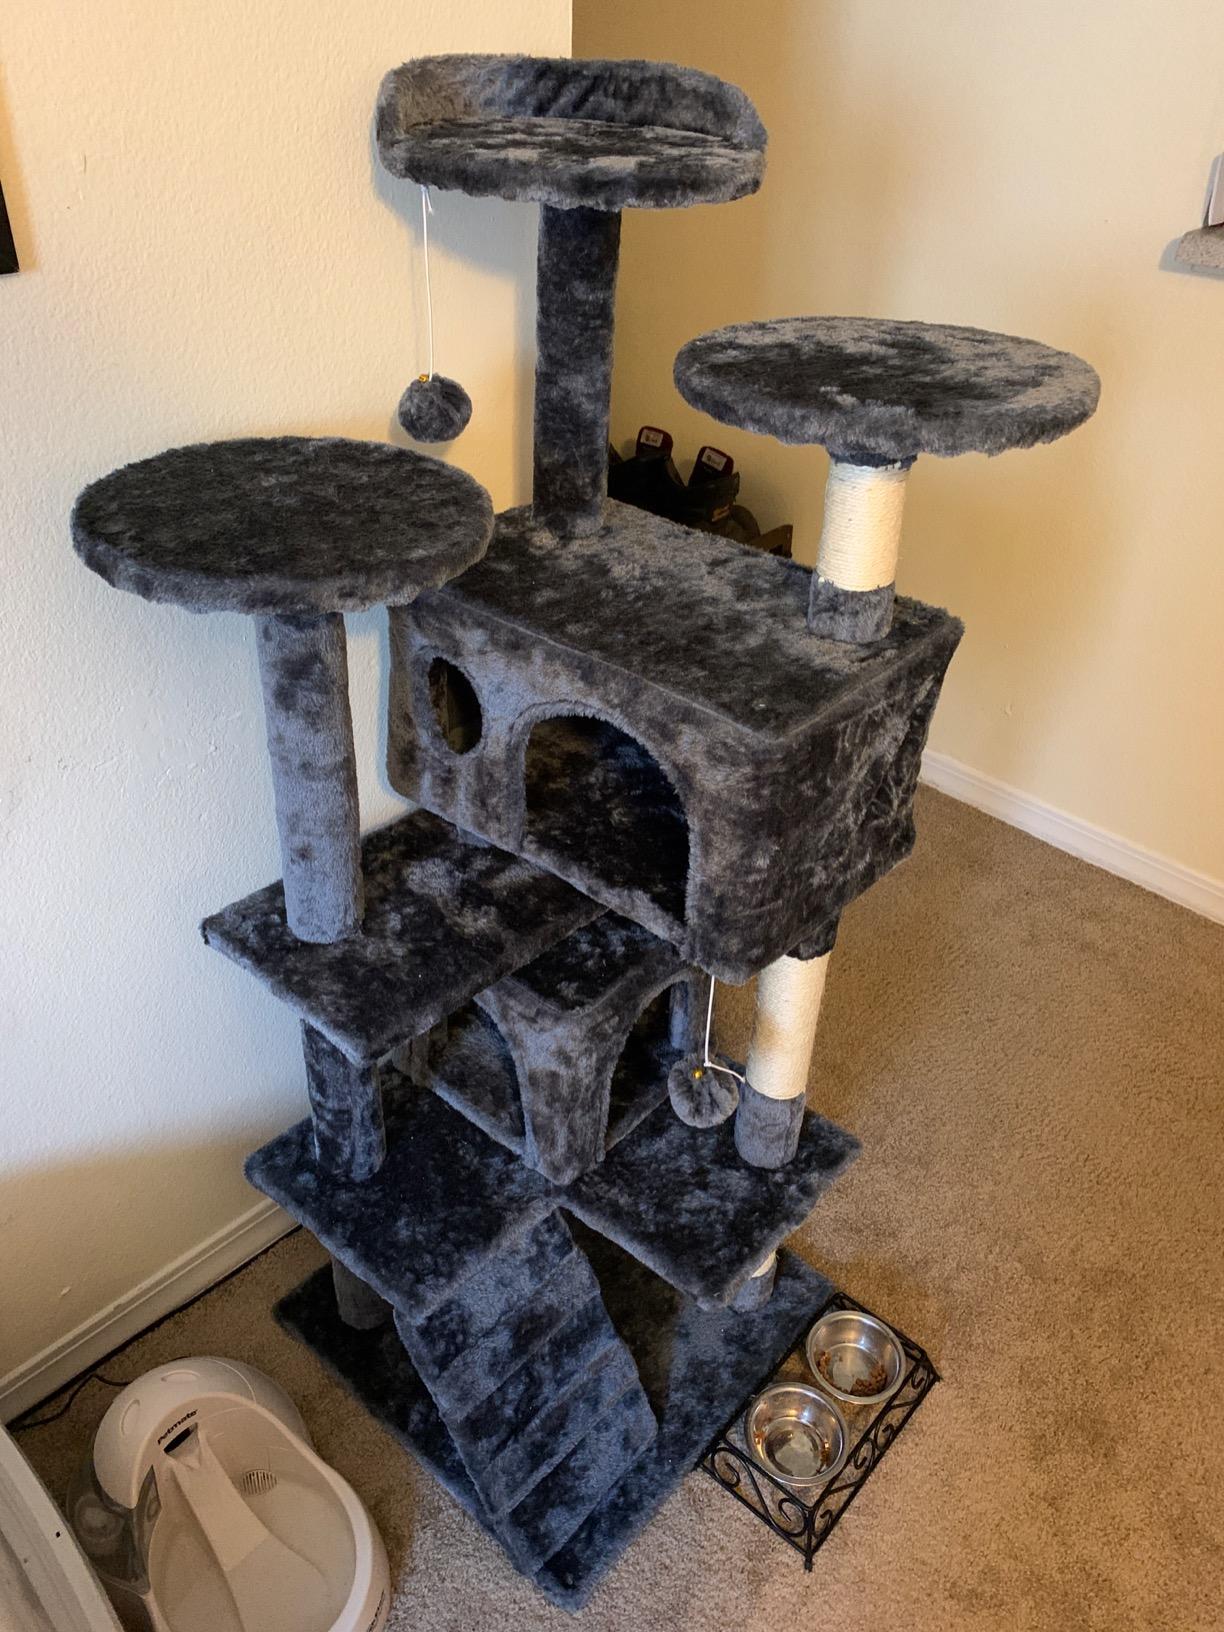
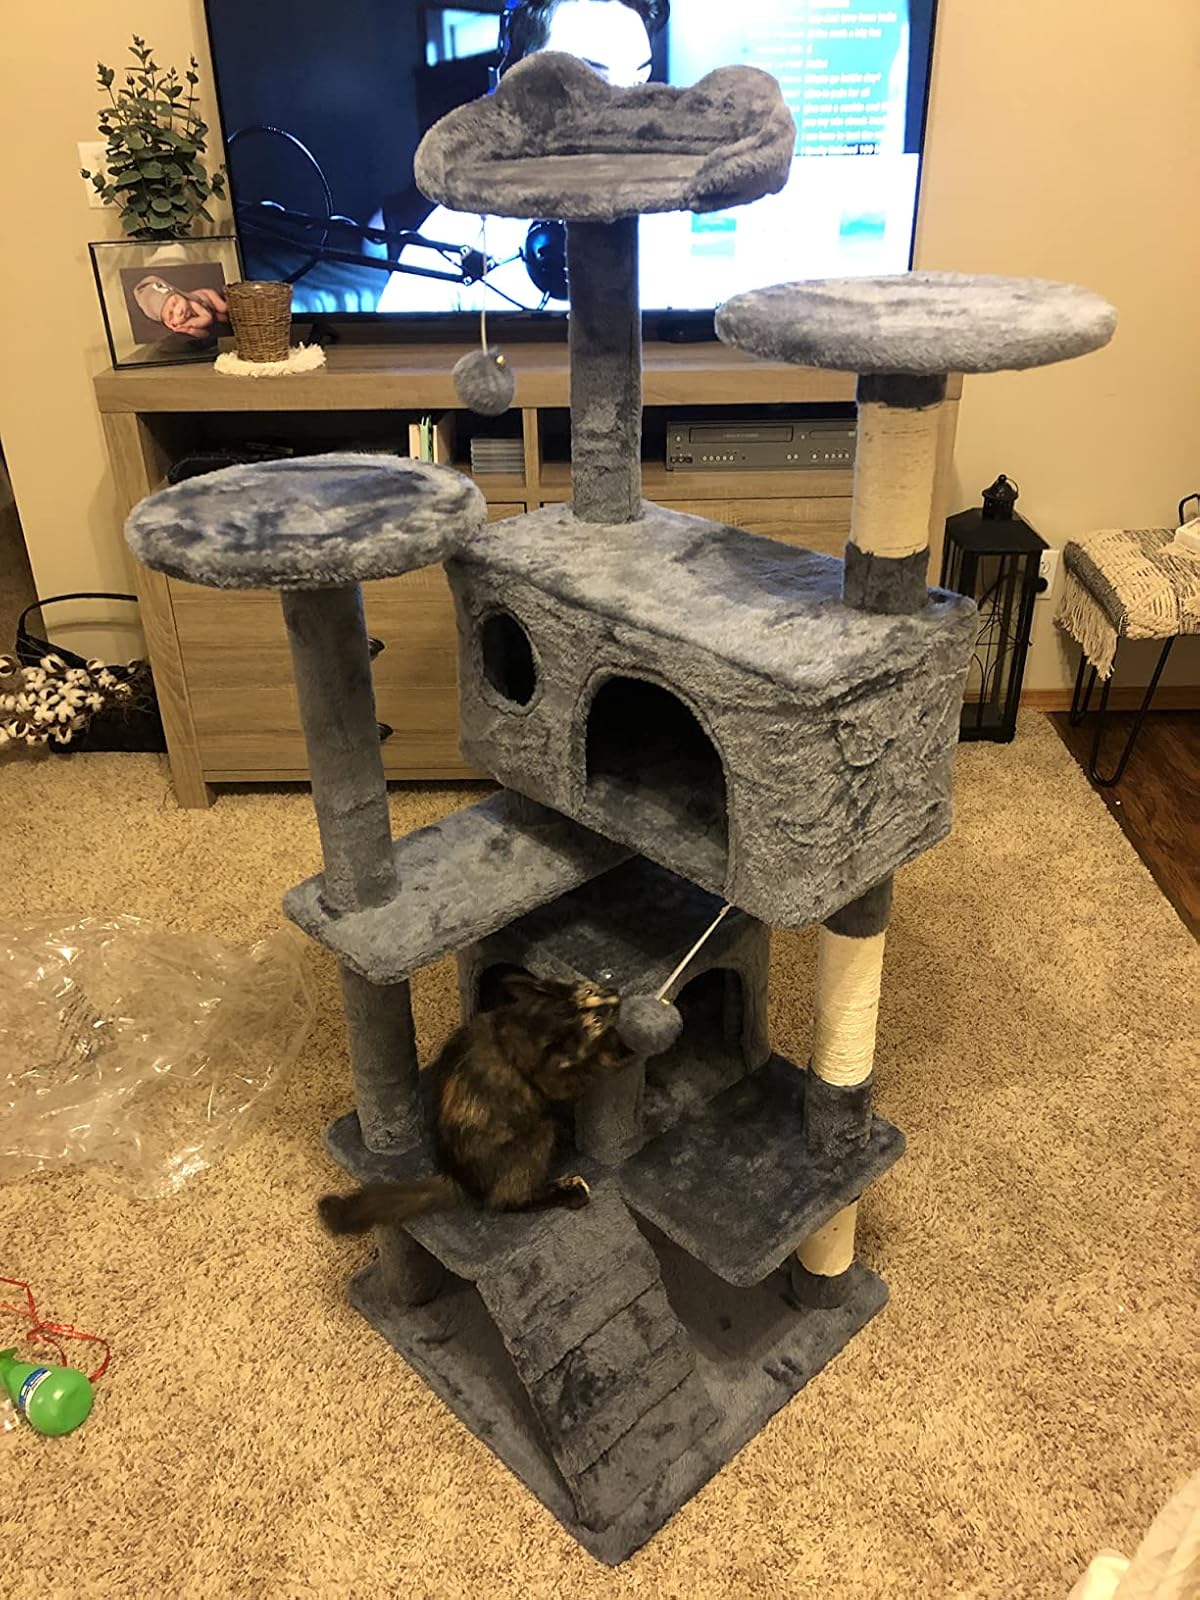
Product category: items_cat tree
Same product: yes